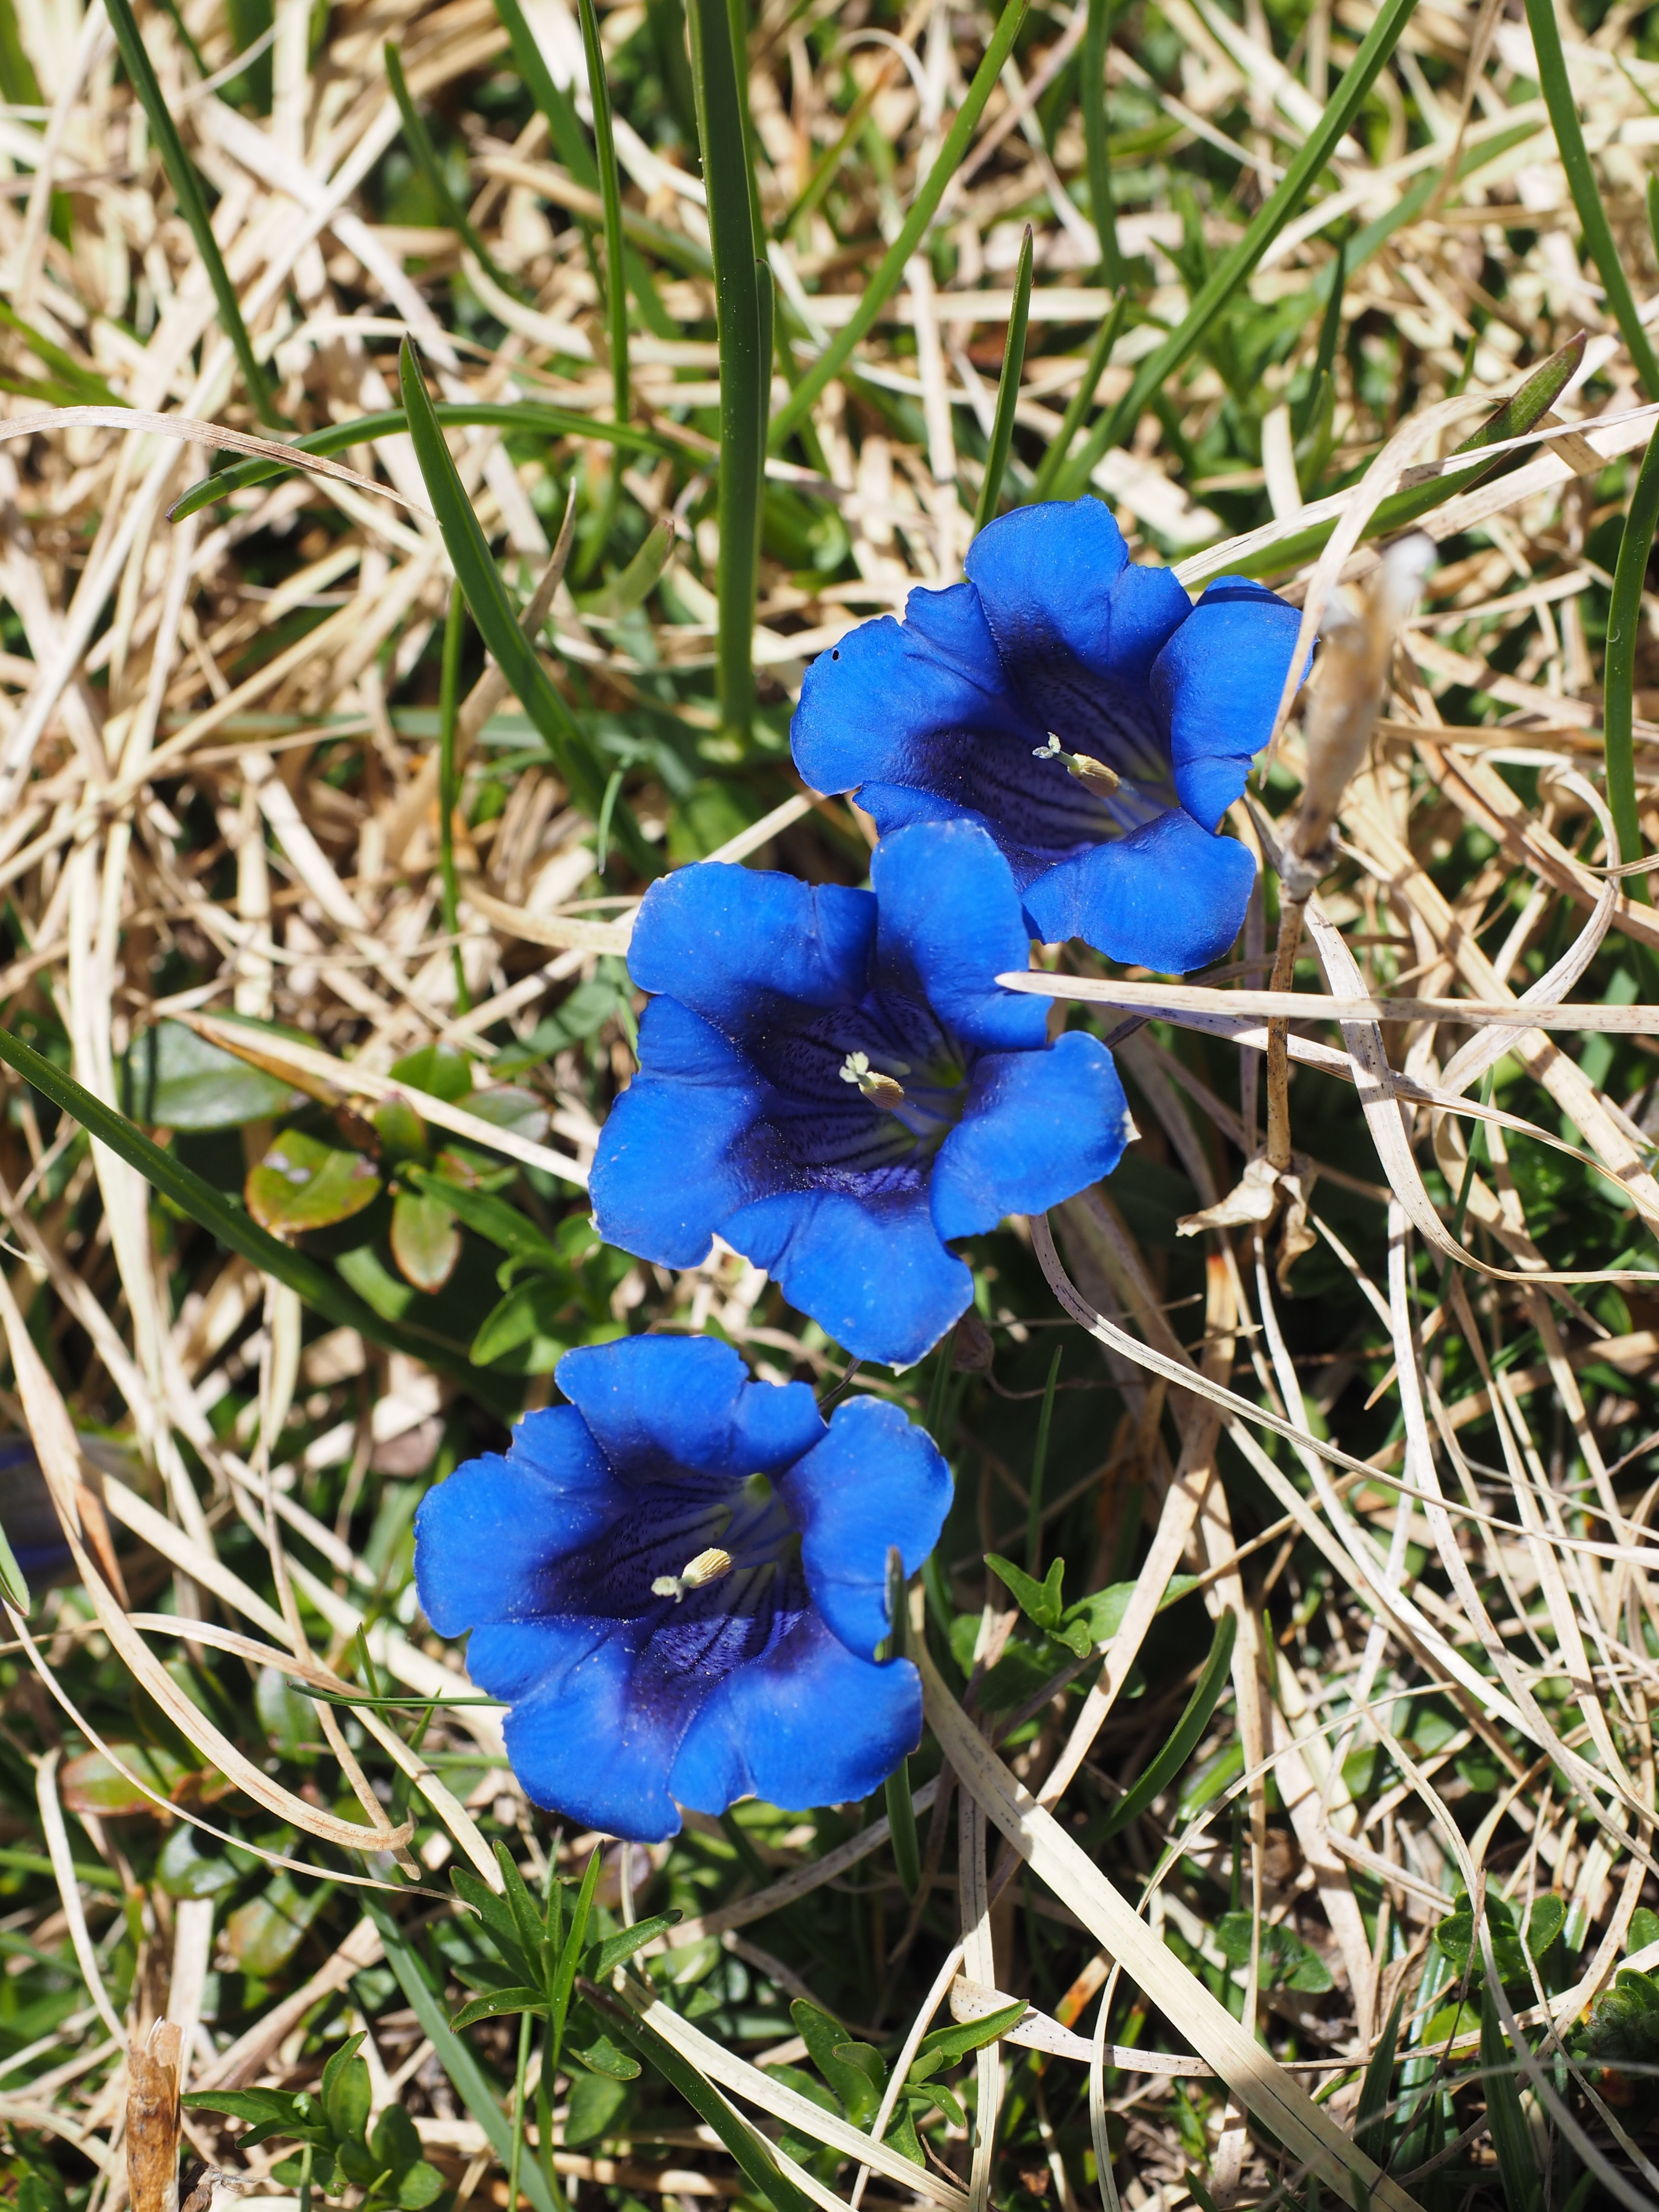
plant, meadow, flower, raindrop, botany, blue, flora, wildflower, flowers, viola, gentian, flowering plant, bell flower, kind of gentian, true alpine gentian, bells gentian, clusius gentian, land plant, violet family, gentiana clusii, cypripedium lime gentian, lime bells gentian, lime gentian, intense blue